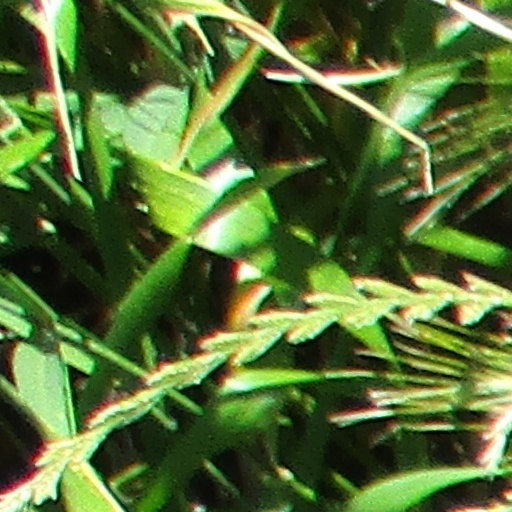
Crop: wheat